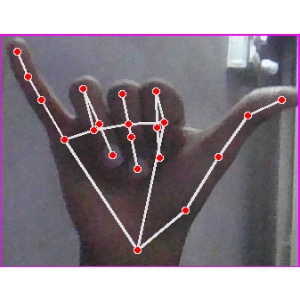
अक्षर: य